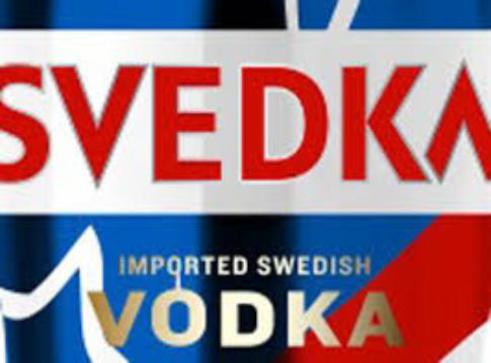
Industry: Food